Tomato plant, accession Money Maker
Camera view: bottom (45 deg); turntable rotation: 330 degrees
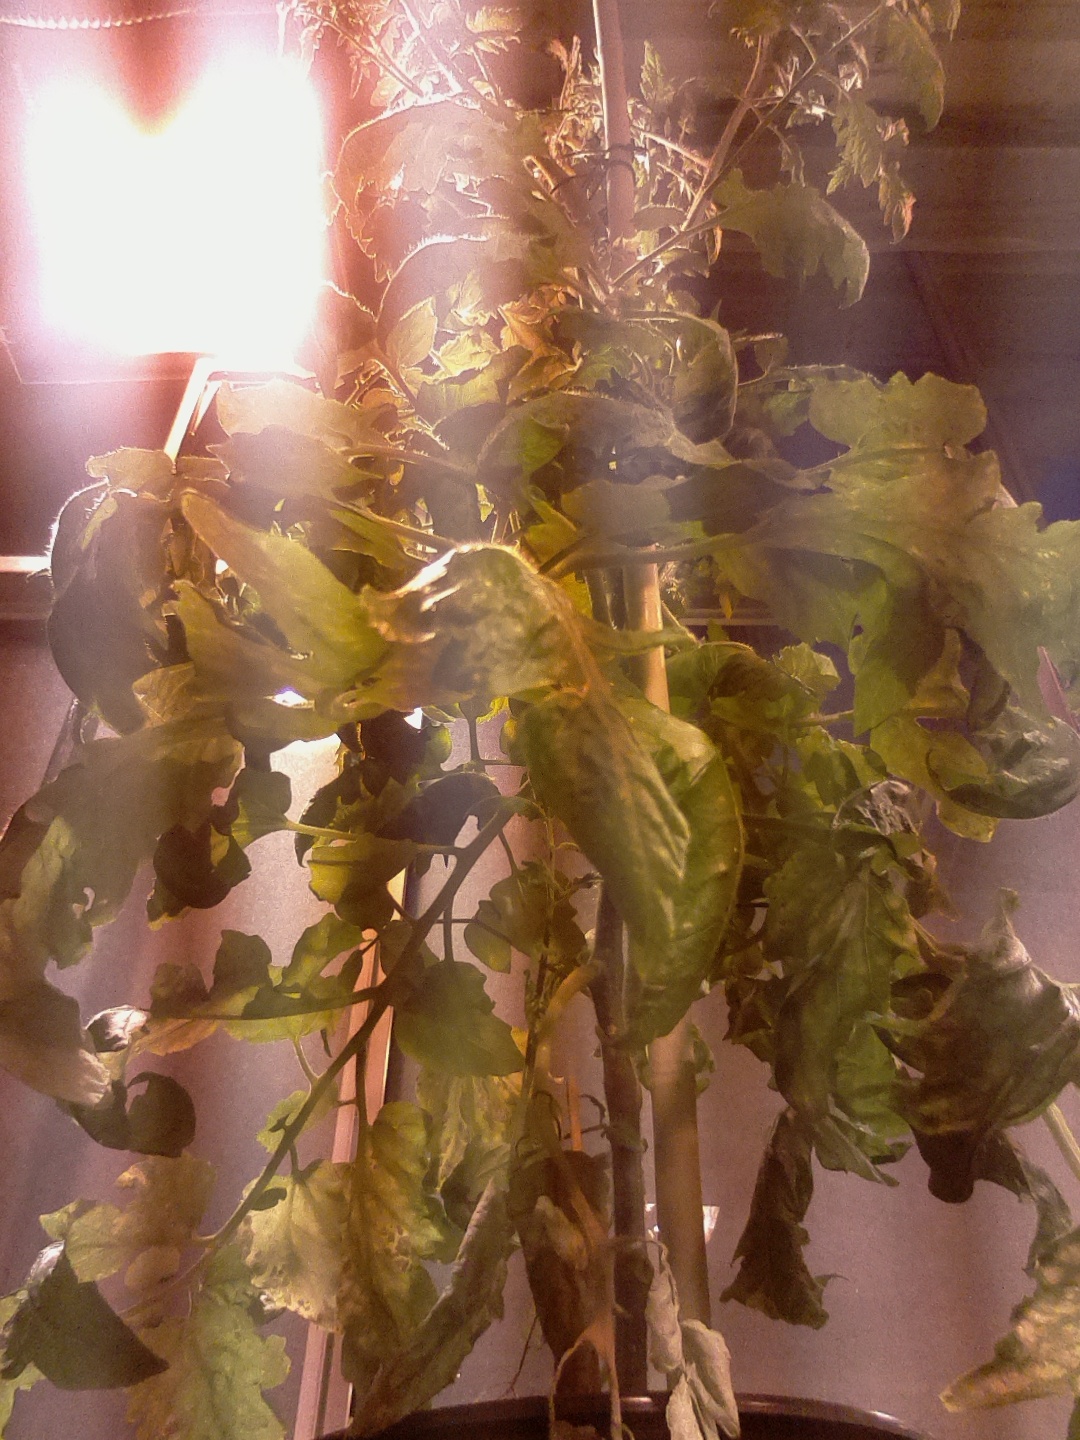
BBCH growth stage 73: 30%-40% of final fruit size